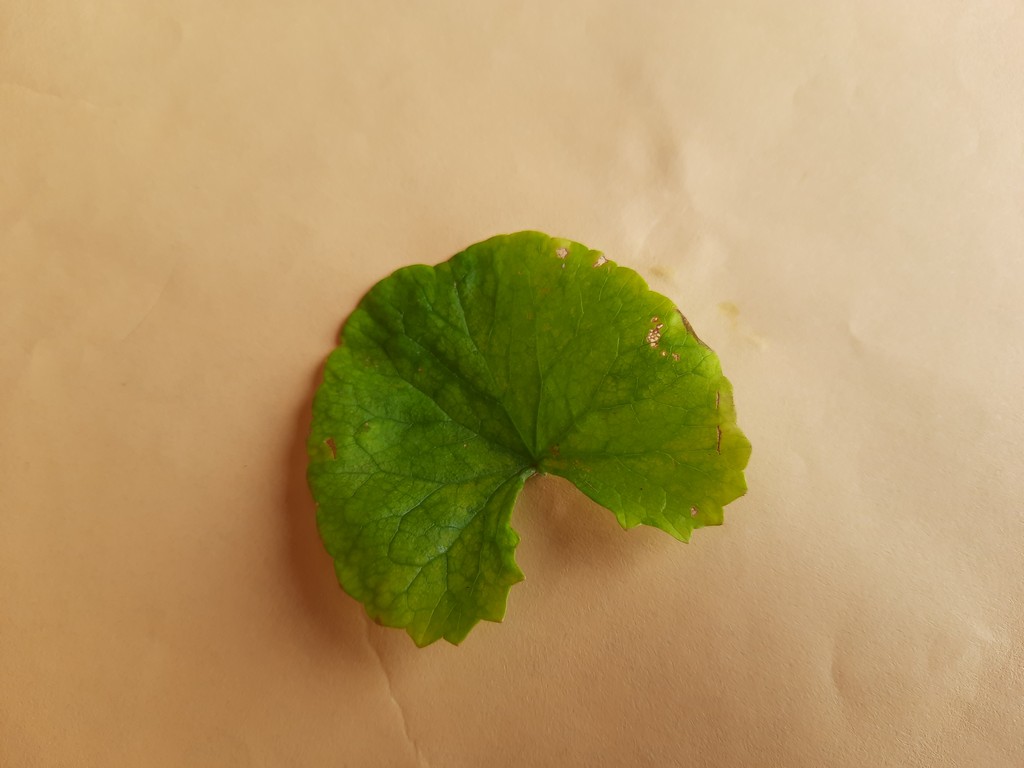
Label: Unhealthy